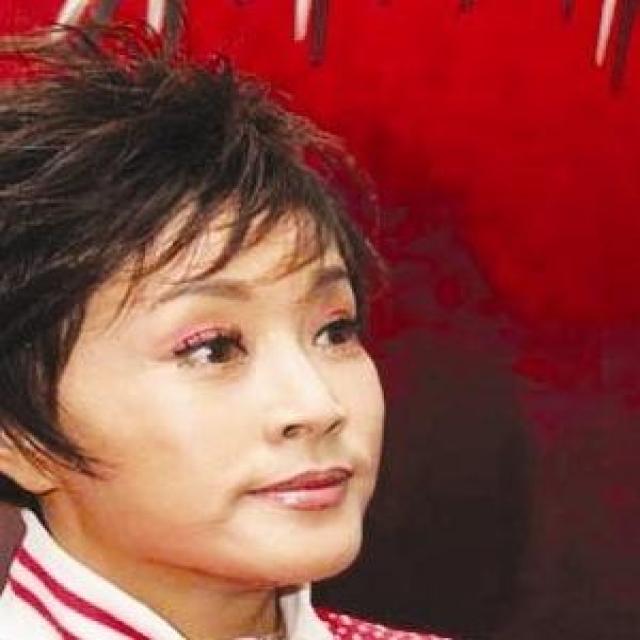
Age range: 45-64